USS Metha Nelson

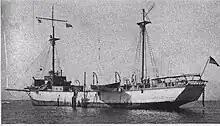
USS Metha Nelson (IX-74)

"Metha Nelson" was purchased by the US Navy from Metro-Goldwyn-Mayer on June 11, 1942, converted by the Craig Shipyard, Long Beach, California, and placed on service September 25, 1943. Charged with the identification of all ships trafficking in and out of Los Angeles, she lay in coastal waters off the city for the duration of her naval service, also acting as "pilots' boarding house".